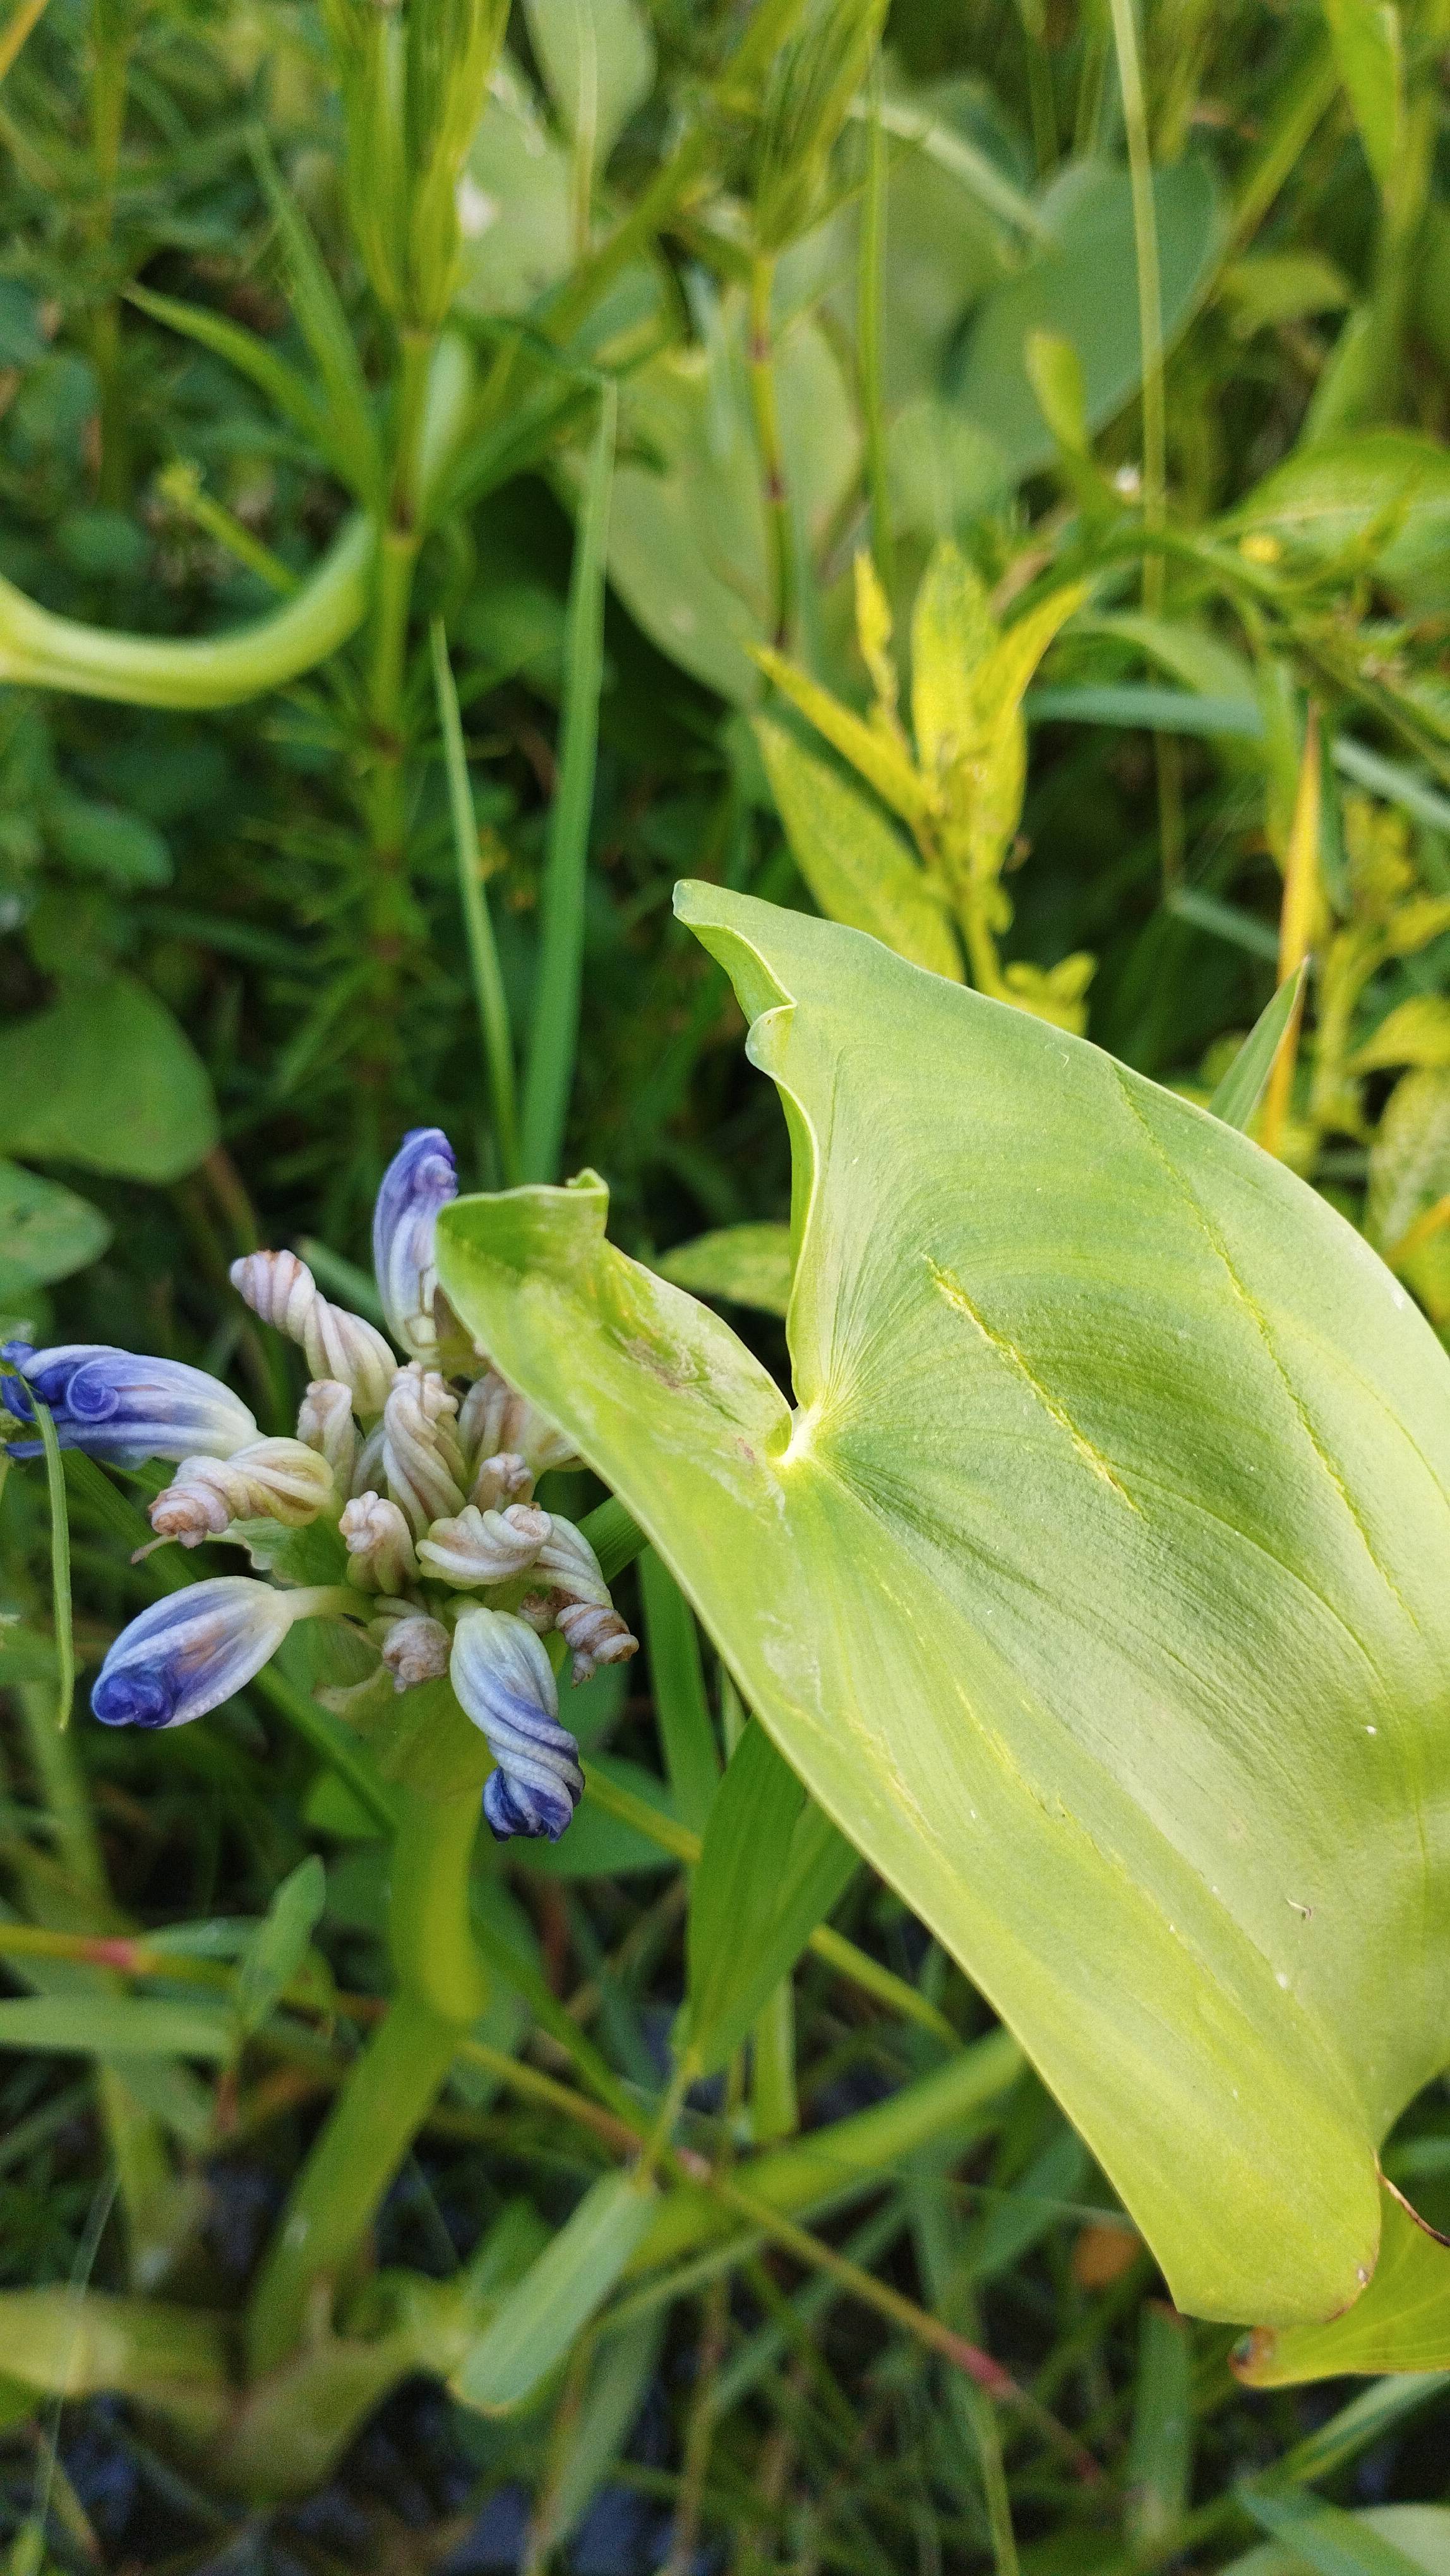
Species: Heartleaf False Pickerelweed (Monochoria korsakowii)